Jim Bailey (entertainer)

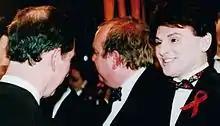
Jim Bailey with Prince Charles

In the late 1980s, he began to appear again in feature films. Because Barbra Streisand was not performing on the night club and concert circuit in the mid-1980s, Bailey decided to re-create some of her great movie performances and adapt them to his stage performances. In the late 1980s, he also toured with the musical "Nite Club Confidential". Ten years later, in 1995, he performed at an event for Streisand, Clint Eastwood, Warren Beatty, and others.